Mathematics and architecture

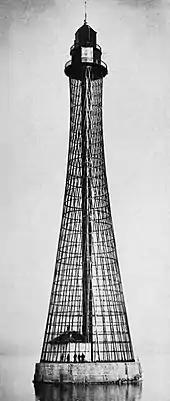
Hyperboloid lattice lighthouse by Vladimir Shukhov, Ukraine, 1911

The first Renaissance treatise on architecture was Leon Battista Alberti's 1450 (On the Art of Building); it became the first printed book on architecture in 1485. It was partly based on Vitruvius's "De architectura" and, via Nicomachus, Pythagorean arithmetic. Alberti starts with a cube, and derives ratios from it. Thus the diagonal of a face gives the ratio 1:, while the diameter of the sphere which circumscribes the cube gives 1:. Alberti also documented Filippo Brunelleschi's discovery of linear perspective, developed to enable the design of buildings which would look beautifully proportioned when viewed from a convenient distance.